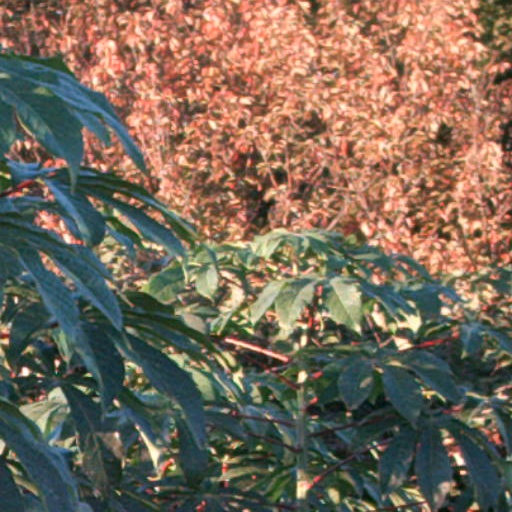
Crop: cassava